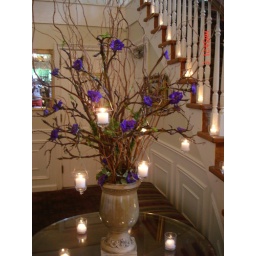
Milleridge Cottage. Jericho, NY. Branches and hanging candles in pottery urn with accents of blue delphinium